Seth Scott Bishop

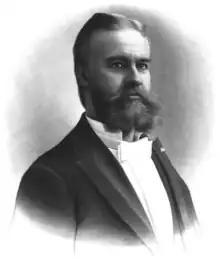

Seth Scott Bishop (February 7, 1852 – September 6, 1923) was a United States laryngologist. He practiced in Chicago.